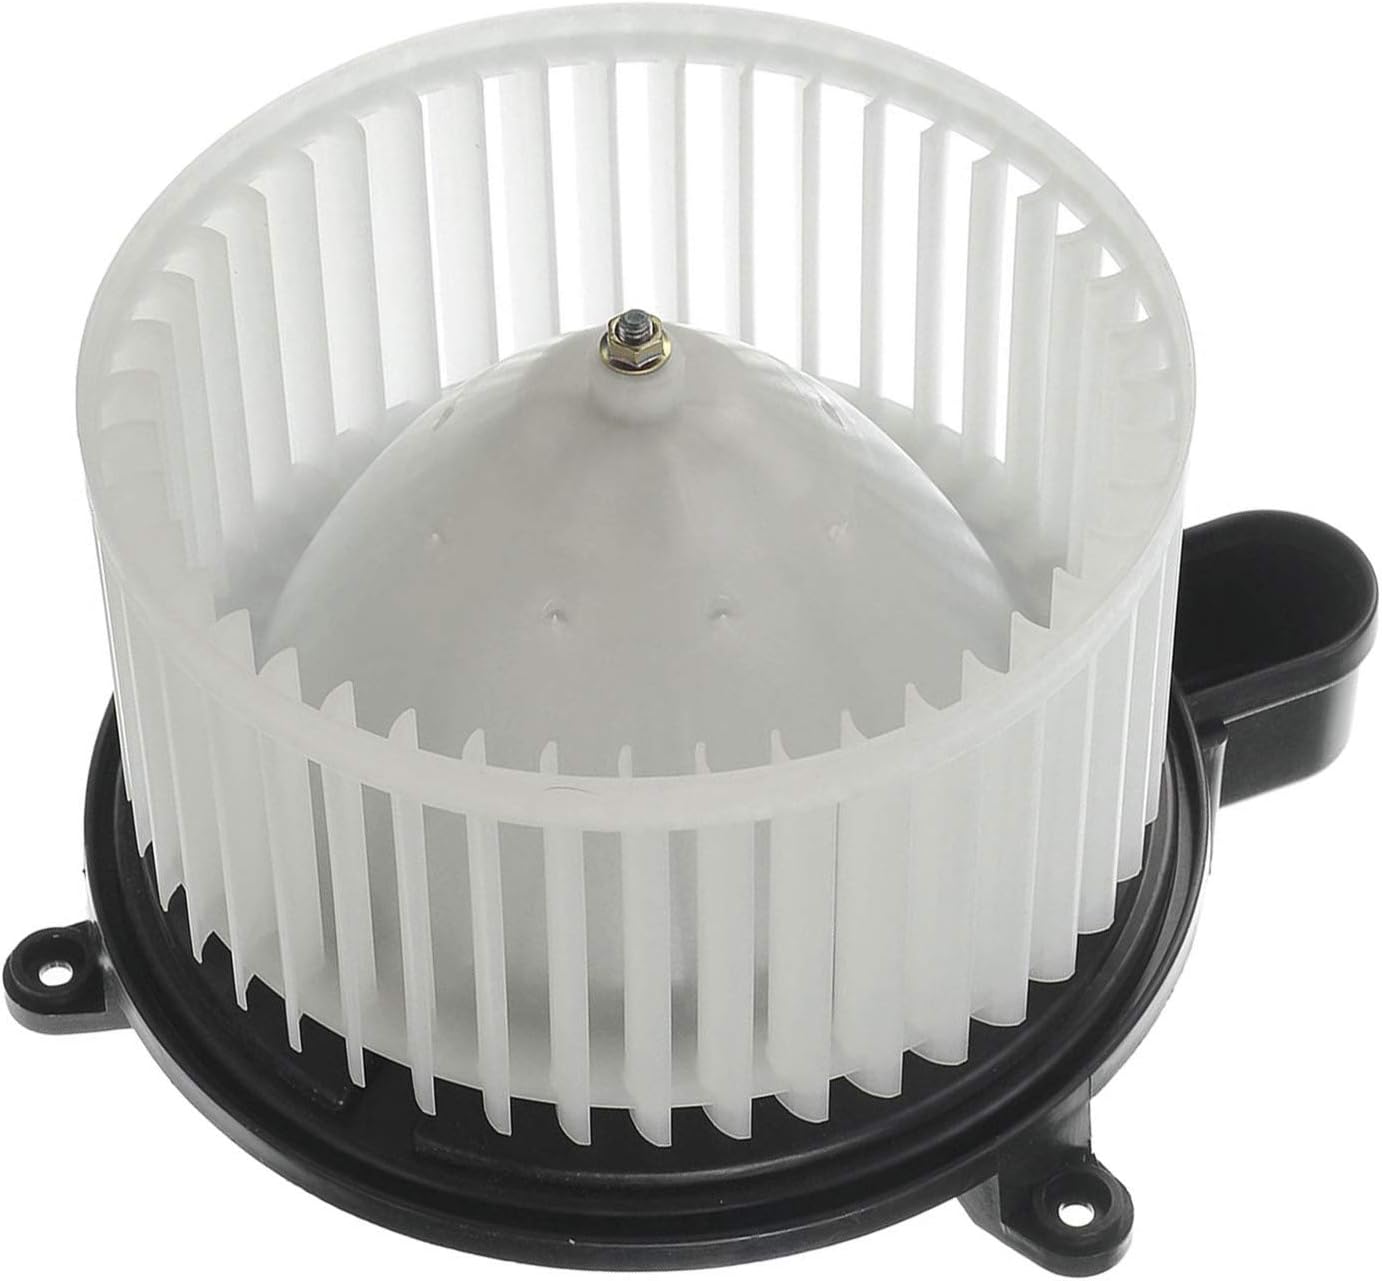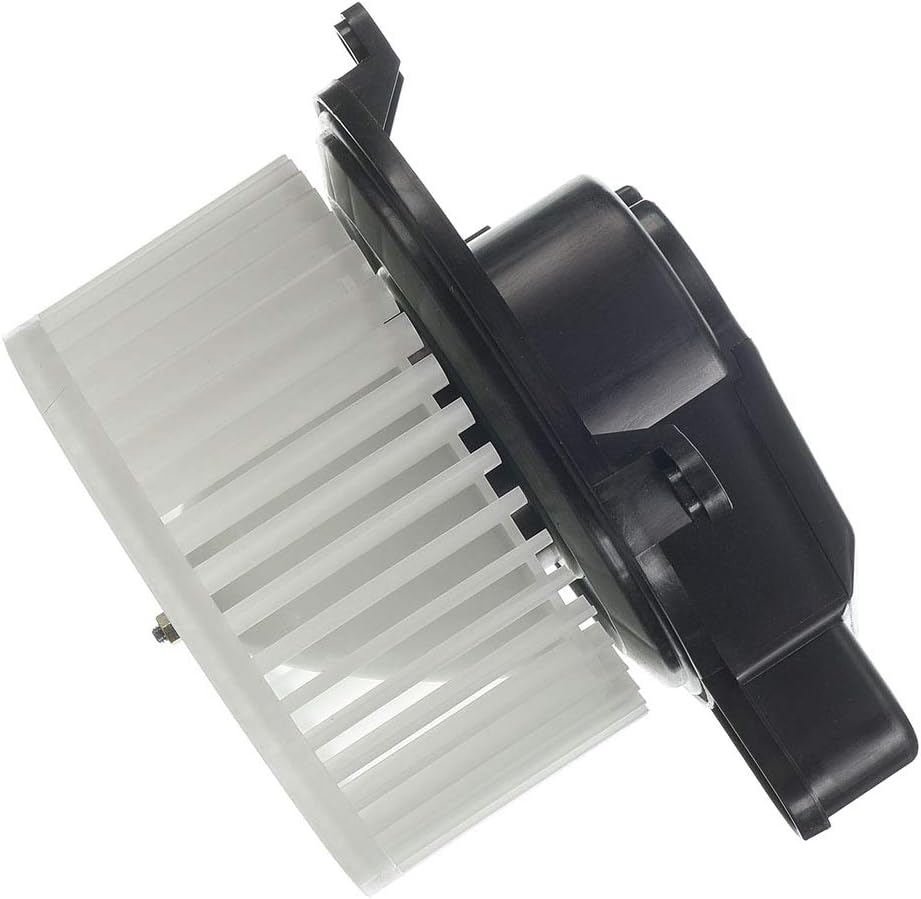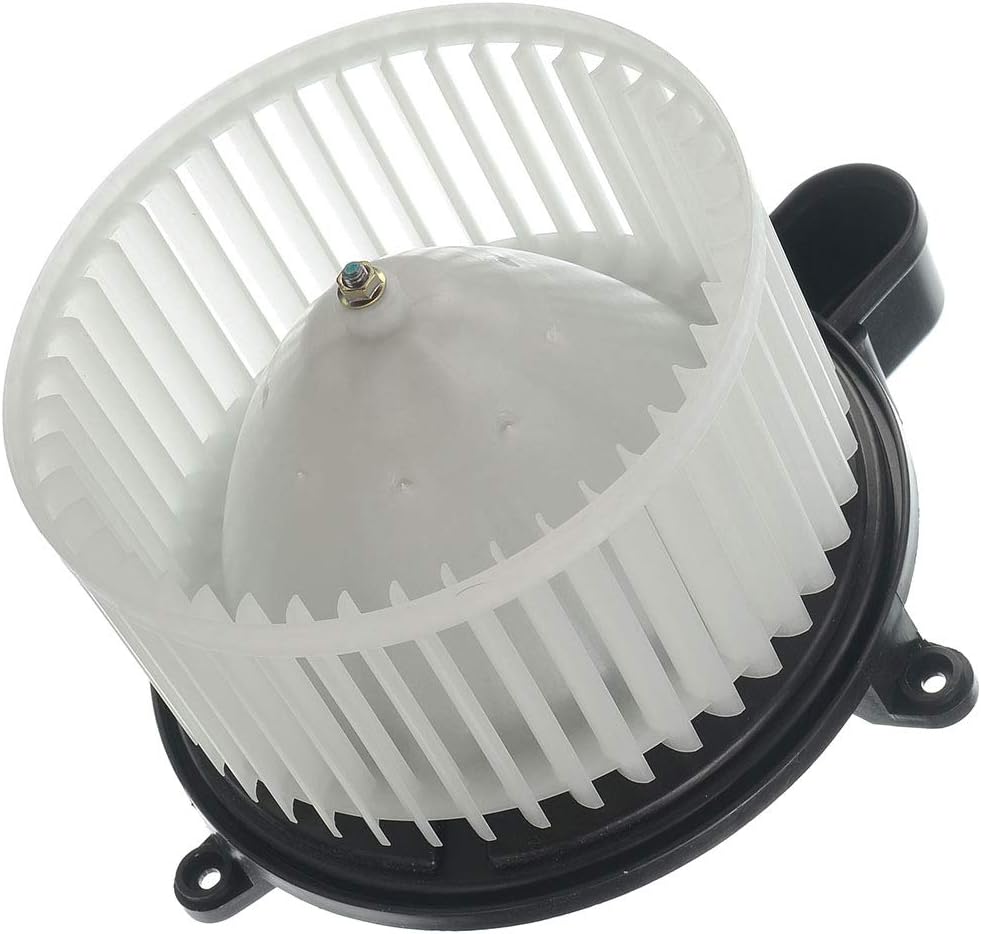
AC Heater Blower Motor Compatible with Ford F-250 F-350 F-450 F-550 Super Duty 2011-2016 Mazda 6 2009-2013
Category: Automotive
YHTAUTO OE Replacement HVAC Blower Motor Fan Assembly, Directly Fit. OEM Number: BC3Z 19805 C, BC3Z19805C, GS3L-61-B10, GS3L61B10, 700251, 76948, PM4033, FO3126138 Location: Front Quantity Sold: One Piece Warranty: One Year Unlimited Mileage Quality Guarantee Fitment: Fits for Ford F-250 Super Duty 2011-2016 V8 6.2L Pickup Front Fits for Ford F-250 Super Duty 2011-2016 V8 6.7L Pickup Front Fits for Ford F-350 Super Duty 2011-2016 V8 6.2L Pickup Front Fits for Ford F-350 Super Duty 2011-2016 V8 6.7L Pickup Front Fits for Ford F-450 Super Duty 2011-2016 V10 6.8L Pickup Front Fits for Ford F-450 Super Duty 2011-2016 V8 6.7L Pickup Front Fits for Ford F-550 Super Duty 2011-2016 V10 6.8L Pickup Front Fits for Ford F-550 Super Duty 2011-2016 V8 6.7L Pickup Front Fits for Mazda 6 2009-2013 l4 2.5L Sedan Front Fits for Mazda 6 2009-2013 V6 3.7L Sedan Front
Features: YHTAUTO Affordable and Prime Blower Motor, Directly Fit | Fits Ford F-250/F-350/F-450/F-550 Super Duty 2011-2016; Mazda 6 2009-2013 | Voltage: 12v; Material; Plastic and Metal; Number of Terminals: 2; Terminal Type: Blade | Location: Front | Reference Number: BC3Z 19805 C, BC3Z19805C, GS3L-61-B10, GS3L61B10, 700251, 76948, PM4033, FO3126138